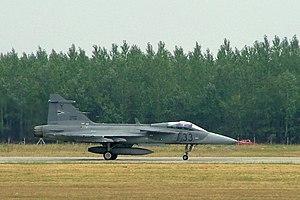
La base aérienne 59 "Szentgyörgyi Dezső" de l'Armée de l'air hongroise est une base aérienne située près de Kecskemét dans le comitat de Bács-Kiskun en Hongrie.